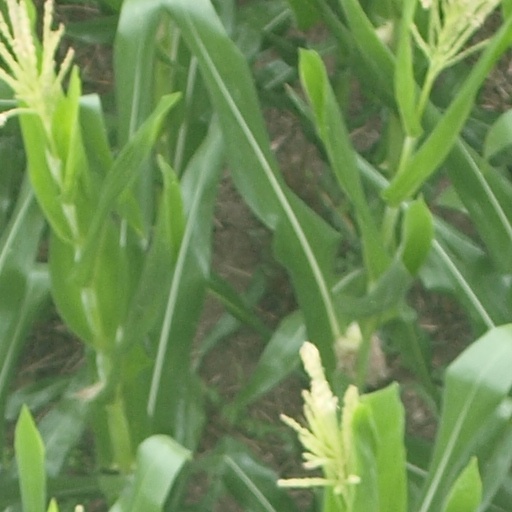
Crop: maize; corn